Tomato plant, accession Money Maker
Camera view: bottom (45 deg); turntable rotation: 300 degrees
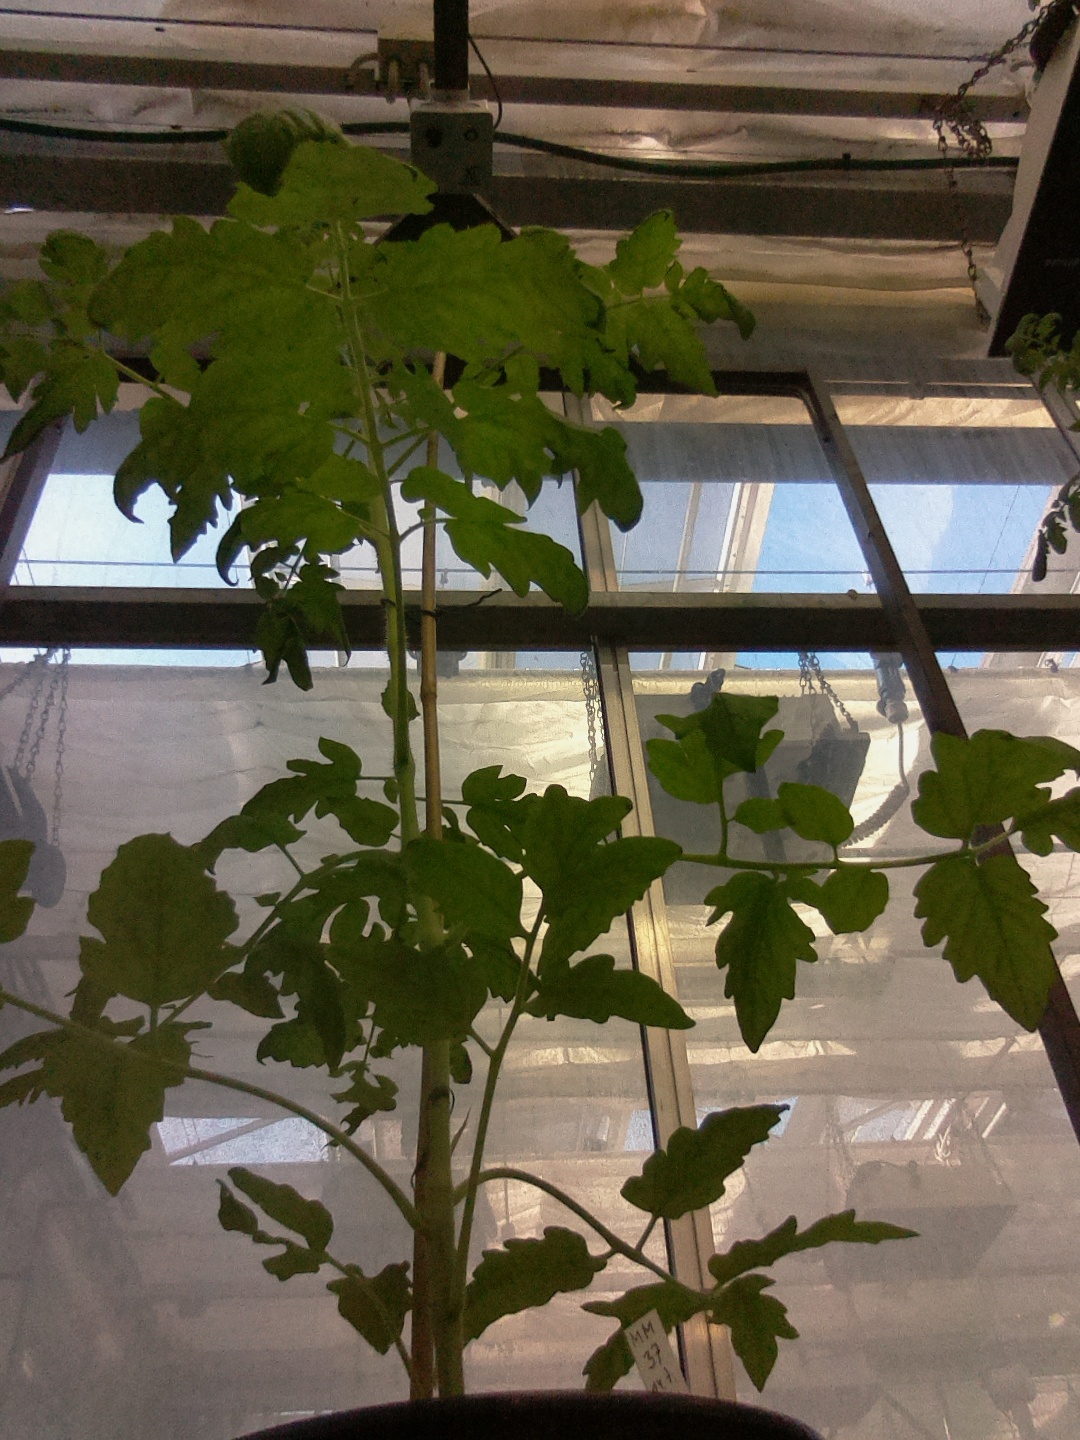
BBCH growth stage 54: 4 inflorescences visible